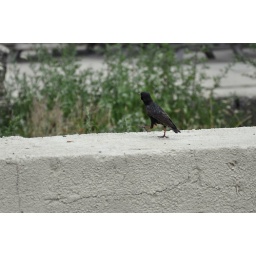
Hot bird in east river state park